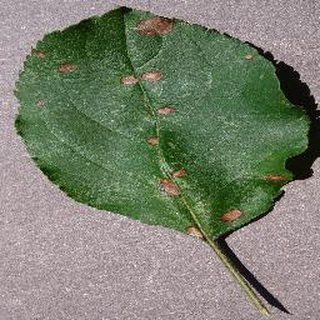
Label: apple_black_rot